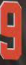
Number: 9